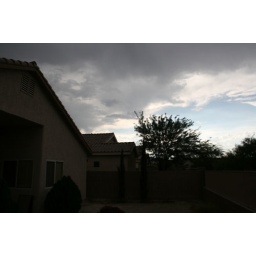
Storm clouds with blue sky in there 8/17/07